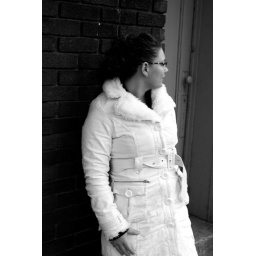
the girl in the white fluffy coat.